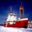
Label: ship